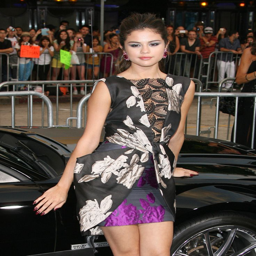
person in a gorgeous dress